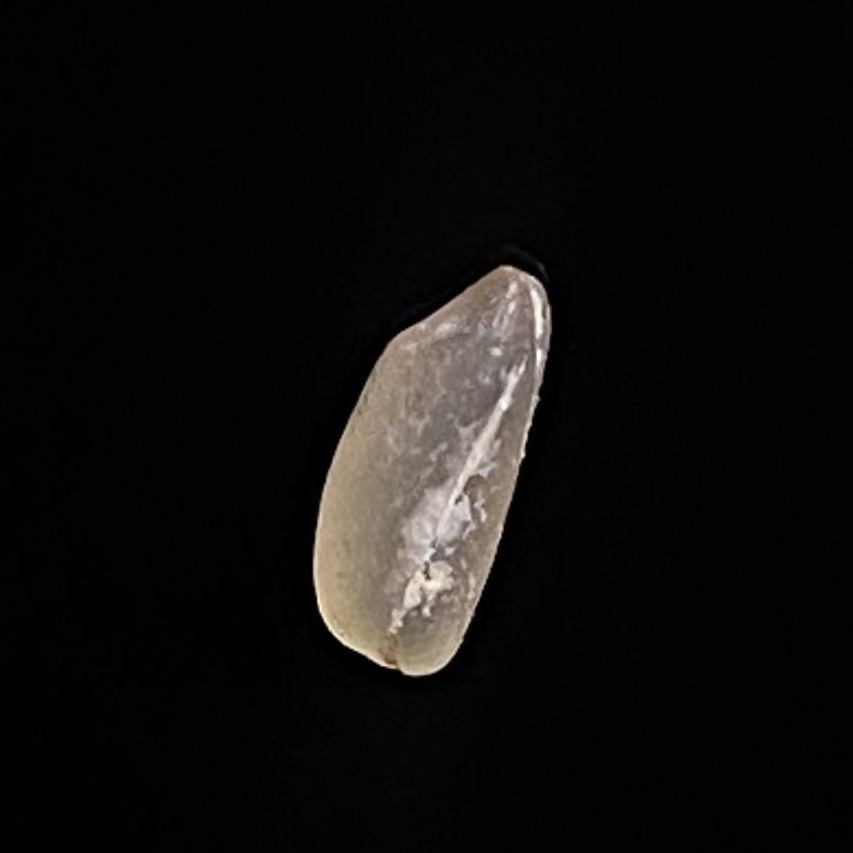
Rice variety: Paijam